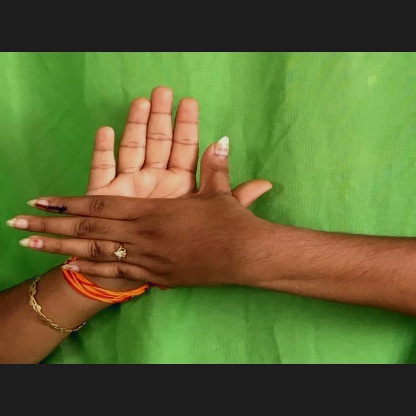
Mudra: Chakra